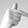
ASL letter: T